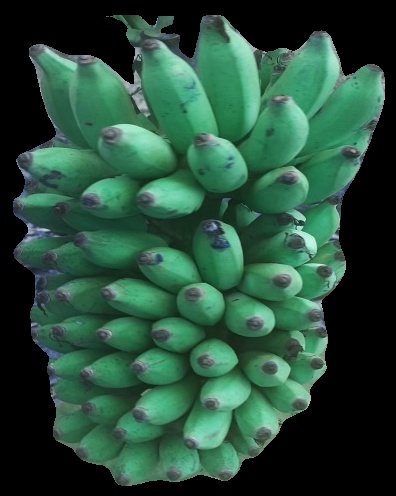
Variety: elakki-bale
Grade: grade2